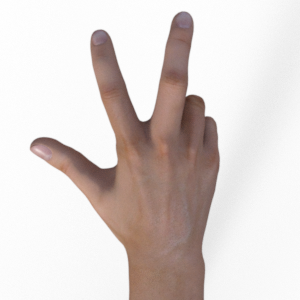
Label: scissors